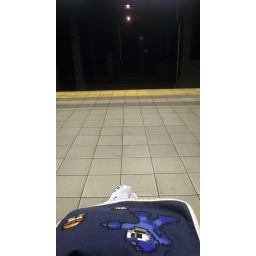
Yep it's me. Or well my book bag and my sneakers. Just chillen in the subway waiting for the train.